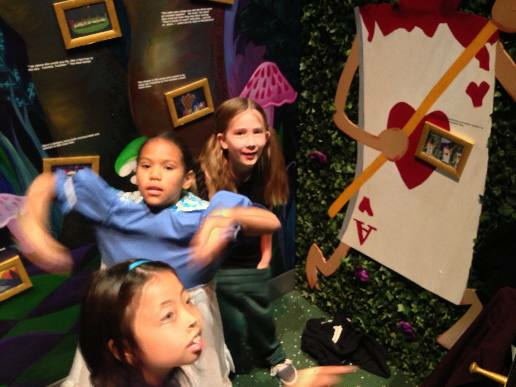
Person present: Yes